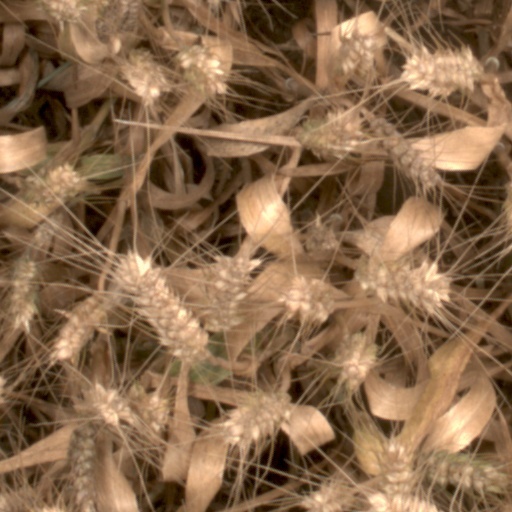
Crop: wheat